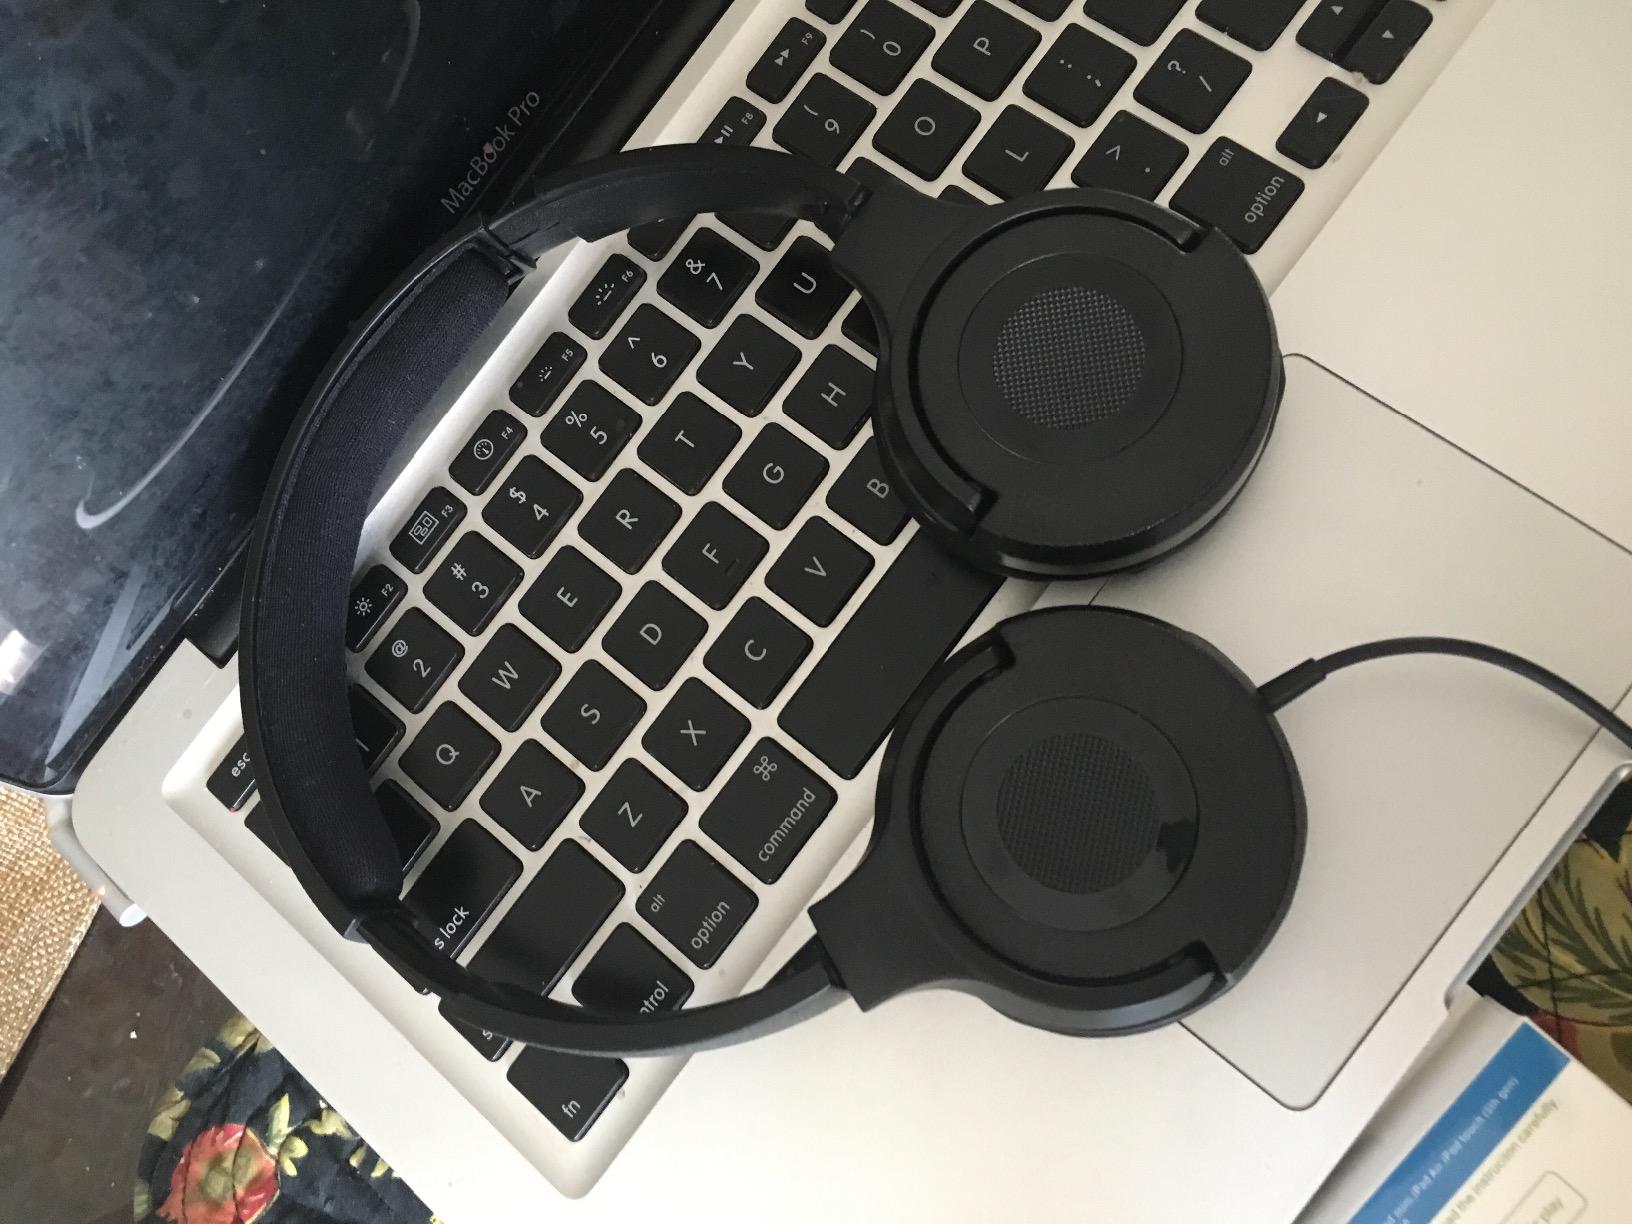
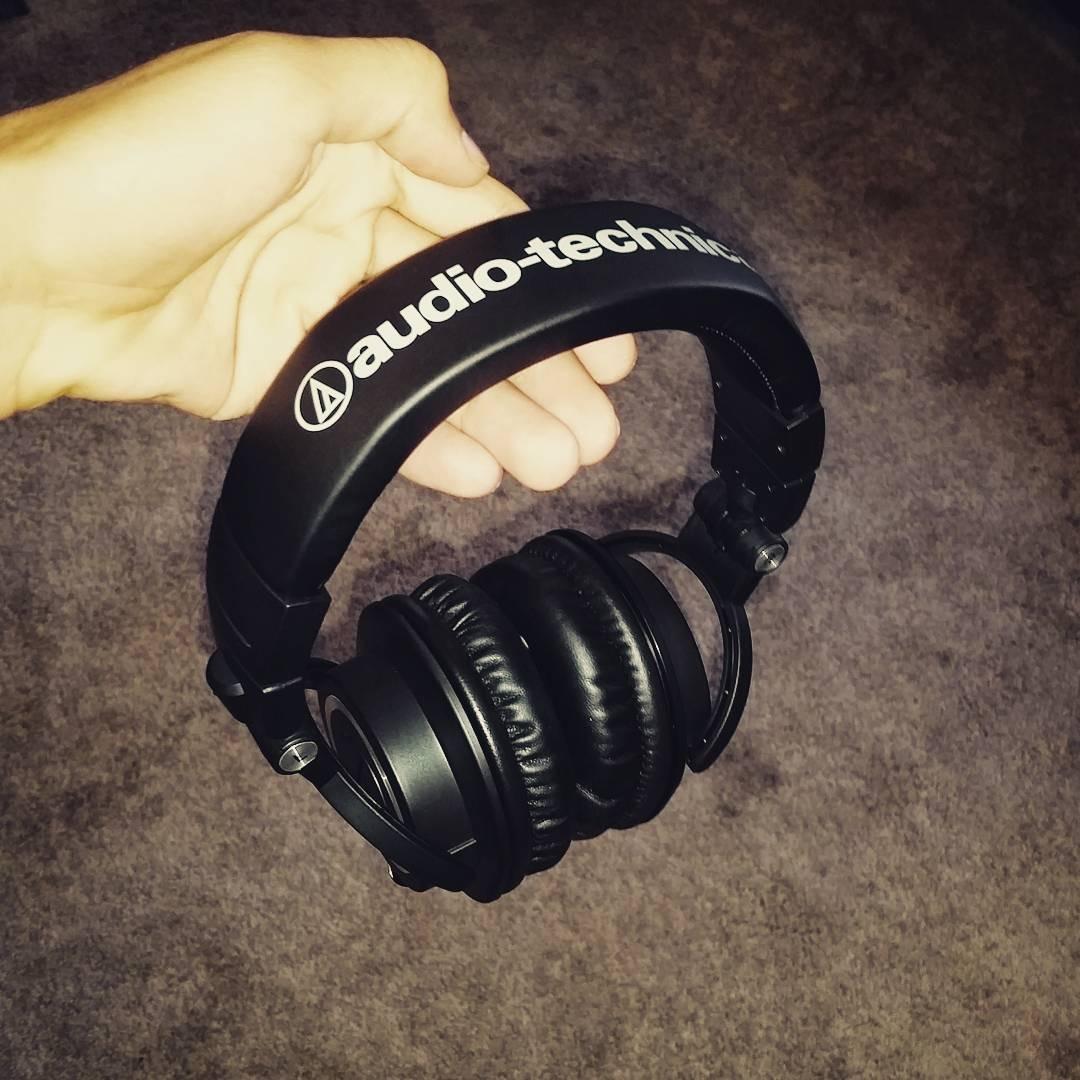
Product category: headphones
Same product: no